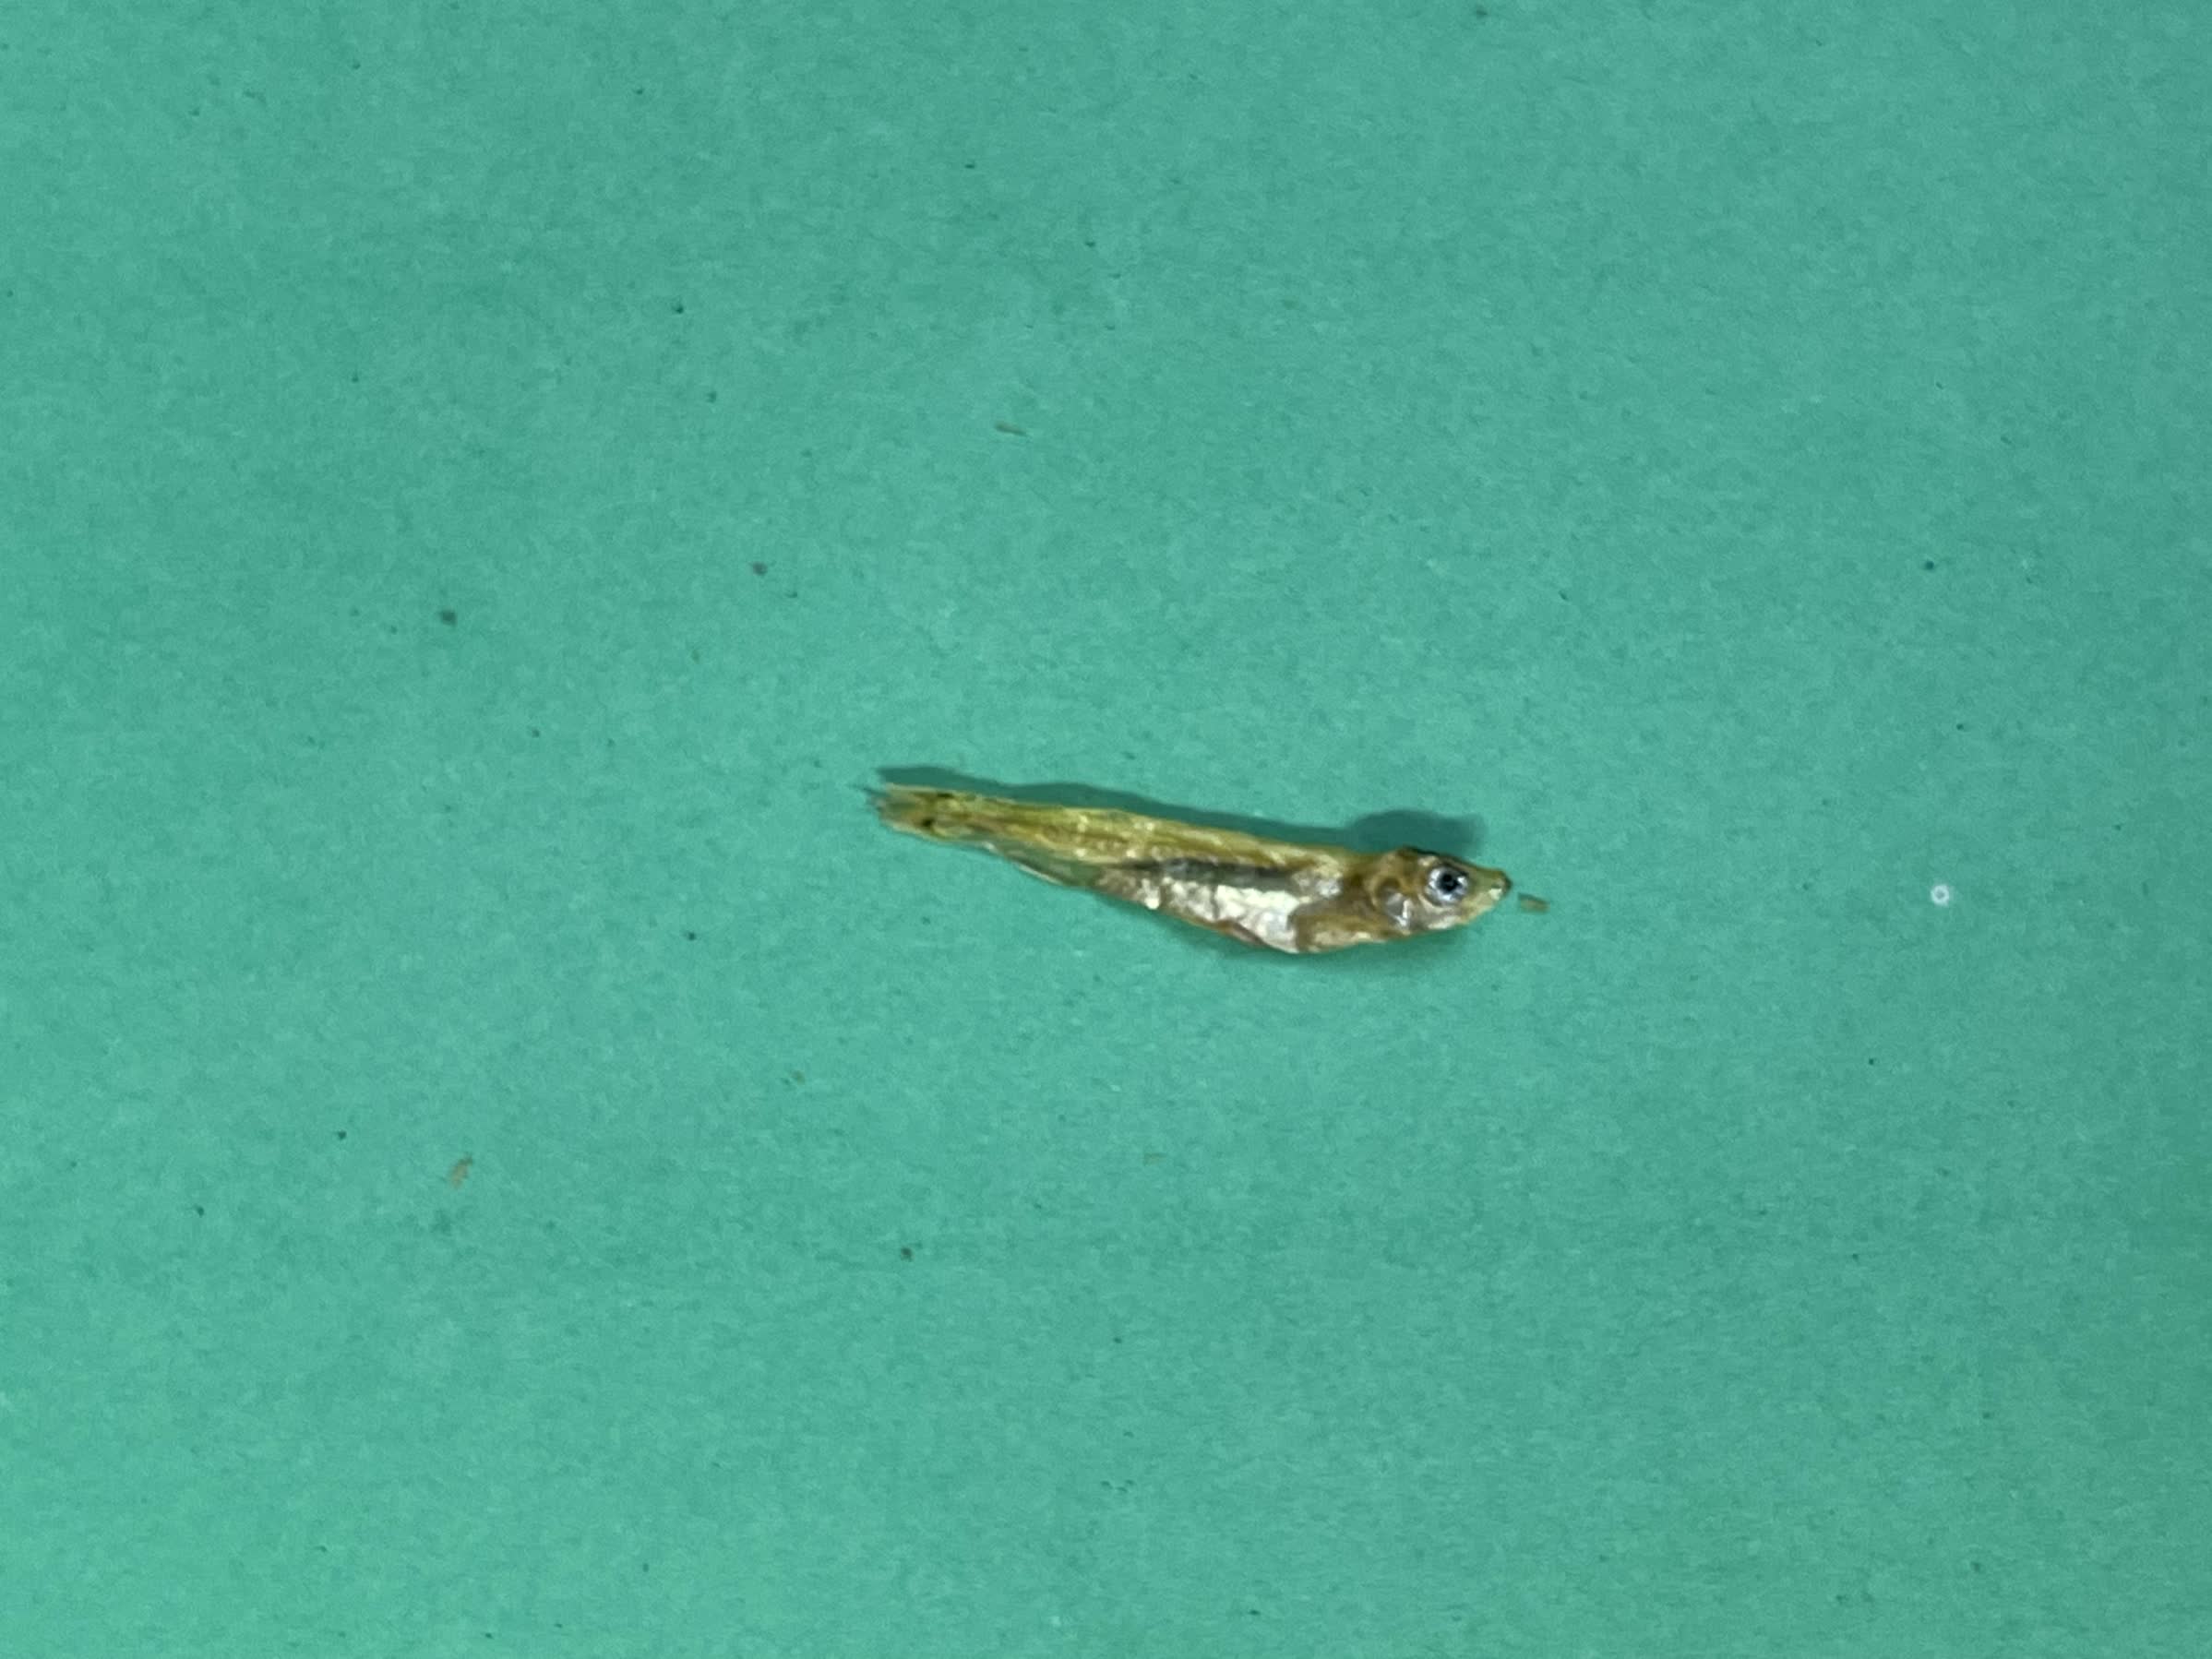
Species: kachki